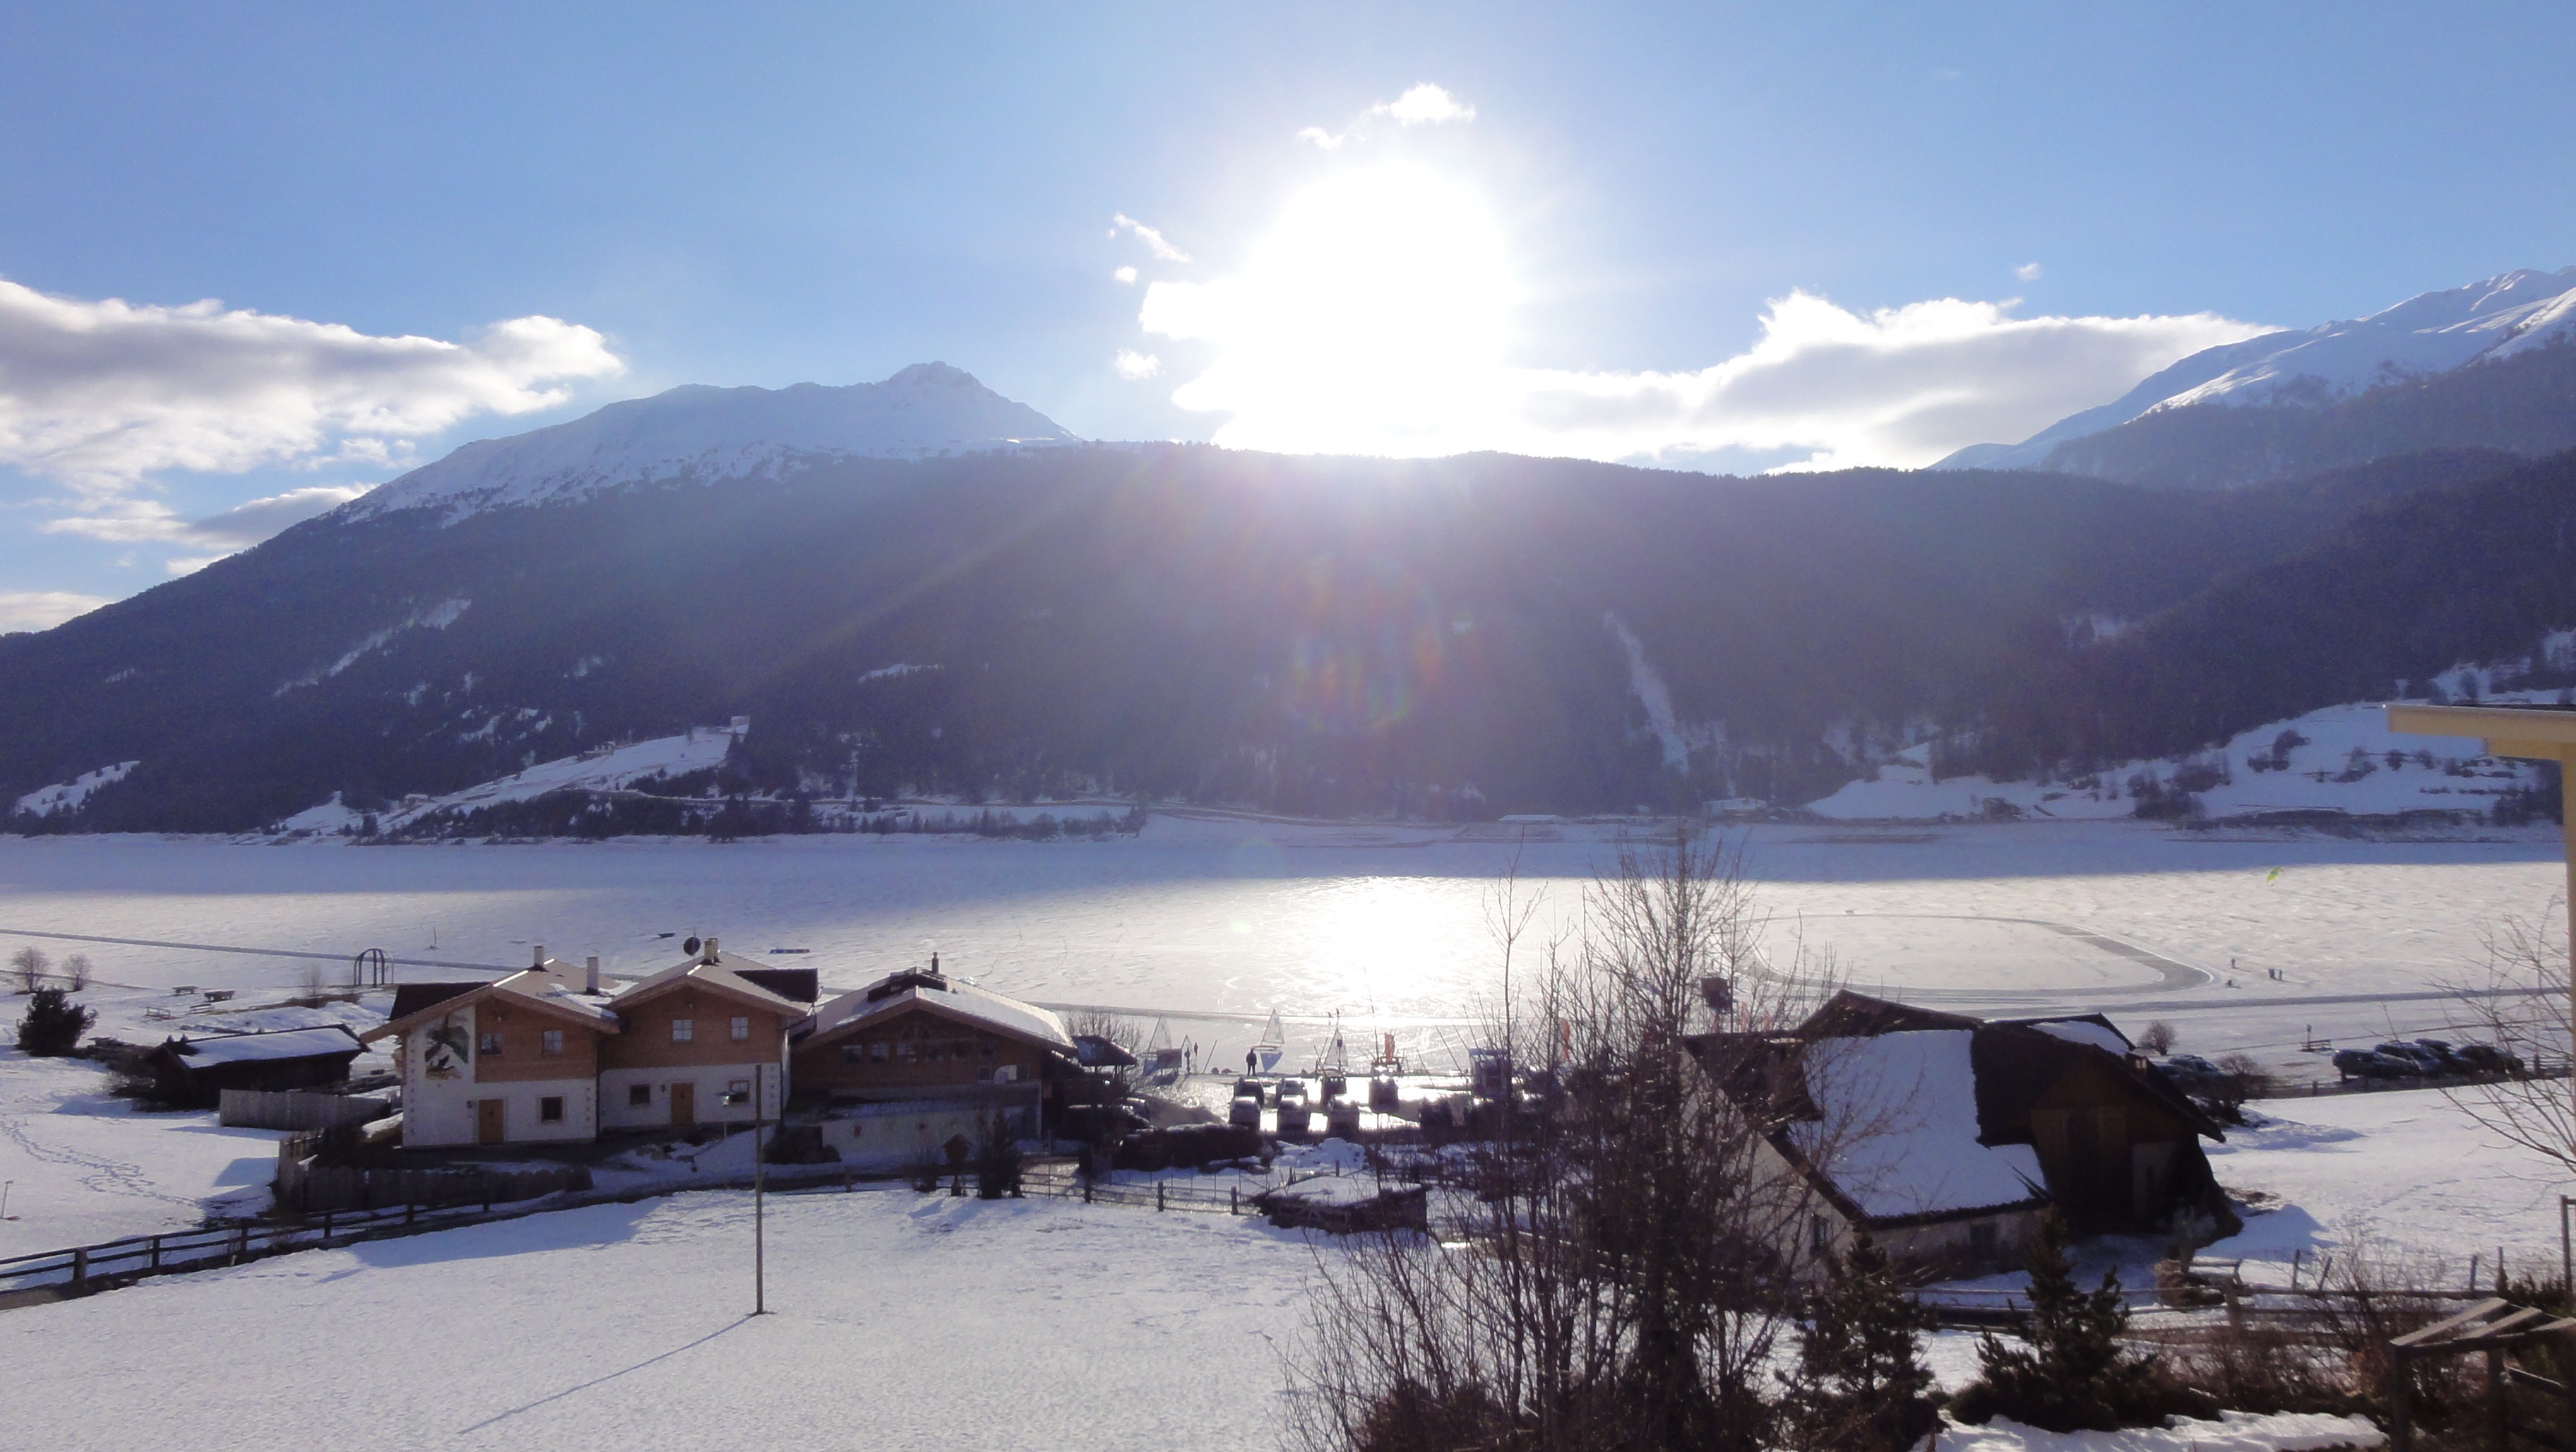
mountain, snow, winter, lake, mountain range, panorama, ice, vehicle, weather, arctic, season, winter sport, resort, alps, reschensee, piste, arctic ocean, ski equipment, mountainous landforms, geological phenomenon, italy night